Catherine Elgin

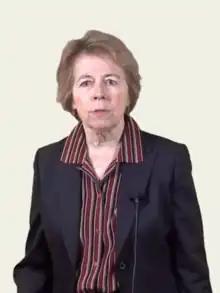
Elgin in 2017

Catherine Z. Elgin (born 1948) is a philosopher working in epistemology and the philosophies of art and science. She is currently a professor of philosophy of education at the Graduate School of Education at Harvard University.